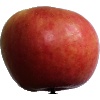
Label: apple_crimson_snow